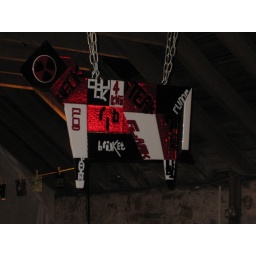
Fused glass cow depicting cuts of meat done in the style of a russian propaganda poster.